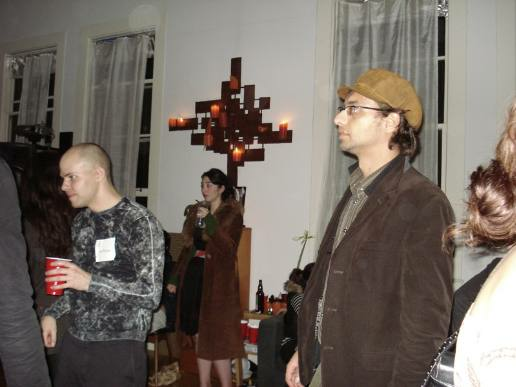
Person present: Yes